Parsons School of Design

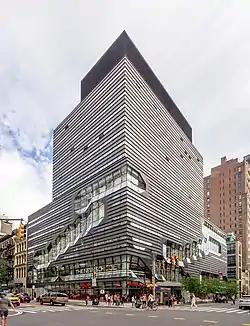
The University Center, completed in 2013

In 1967, New School patrons Vera and Albert List helped purchase and renovate a former department store building at 63-65 Fifth Avenue. The building was named The Albert List Academic Center and served as a cafeteria, graduate facility, and research center of the university for many decades. By the early 2000s, then university president Bob Kerrey, wanting to centralize several of The New School's disconnected colleges around Manhattan, called for the building to be replaced by a larger "university center". While the 63-65 Fifth Avenue demolition plans were initially controversial among students and Village residents (spurring several major student occupations of the building in 2009), plans for the building were adjusted in response to student and community concerns. In 2010 the building was demolished and a new design for the proposed University Center unveiled. The New School opened the 16-story University Center at 65 5th Avenue in January 2013. The tower, designed by Skidmore, Owings and Merrill architect Roger Duffy, is the largest capital project the university has ever undertaken. The building won several design awards including the Urban Land Institute's 2017–2018 Global Award for Excellence and the 2015 North American Copper in Architecture Award. In a review of the University Center's final design, "The New York Times" architecture critic Nicolai Ouroussoff called the building "a celebration of the cosmopolitan city". The building has a LEED Gold certification and incorporates green building methods like LED based occupancy sensors, sustainably sourced materials, exterior brass alloy gladding that shades the building, a restricted 35% total glazing envelope, stormwater retention gardens on its roof that funnel to graywater and blackwater recycling tanks, built-in composting vessels in the cafeteria, and a 265-kilowatt cogeneration plant to offset its energy use from the city. At the time of its completion, it was considered one of the most energy-efficient academic buildings in the United States.